Fusō-class battleship

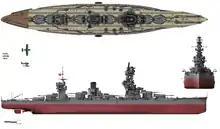
"Fusō" as she appeared in October 1944

When she was completed in 1915, "Fusō" was considered the first modern battleship of the Japanese Navy. She outclassed her American counterparts of the in firepower and speed, and was considered the "most powerfully armed battleship in the world".